Jamie Cope

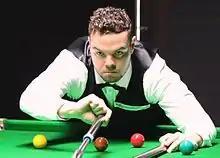
Cope at the 2016 Paul Hunter Classic

Jamie Cope (born 12 September 1985) is an English former professional snooker player.